Pan Twardowski (1936 film)

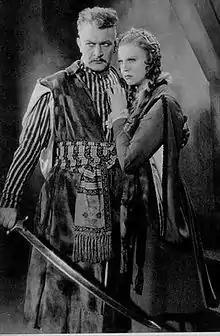
A scene from the film.

Pan Twardowski is a 1936 Polish fantasy film directed by Henryk Szaro and starring Franciszek Brodniewicz, Kazimierz Junosza-Stępowski and Maria Bogda. It is one of many films based on the legend of Pan Twardowski who makes a Faustian pact to win the love of a woman.